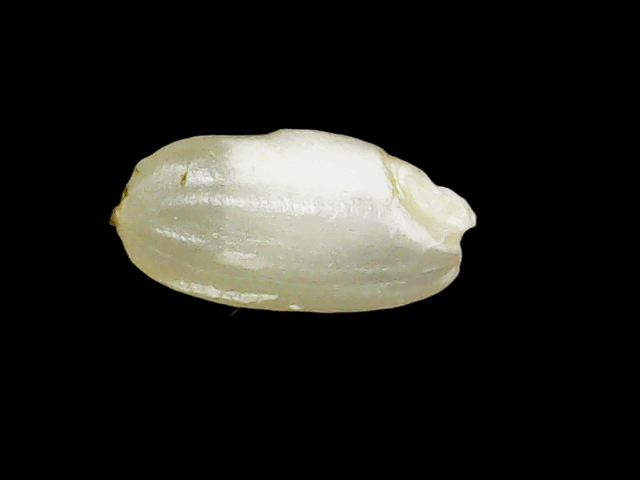
Rice variety: Binadhan8